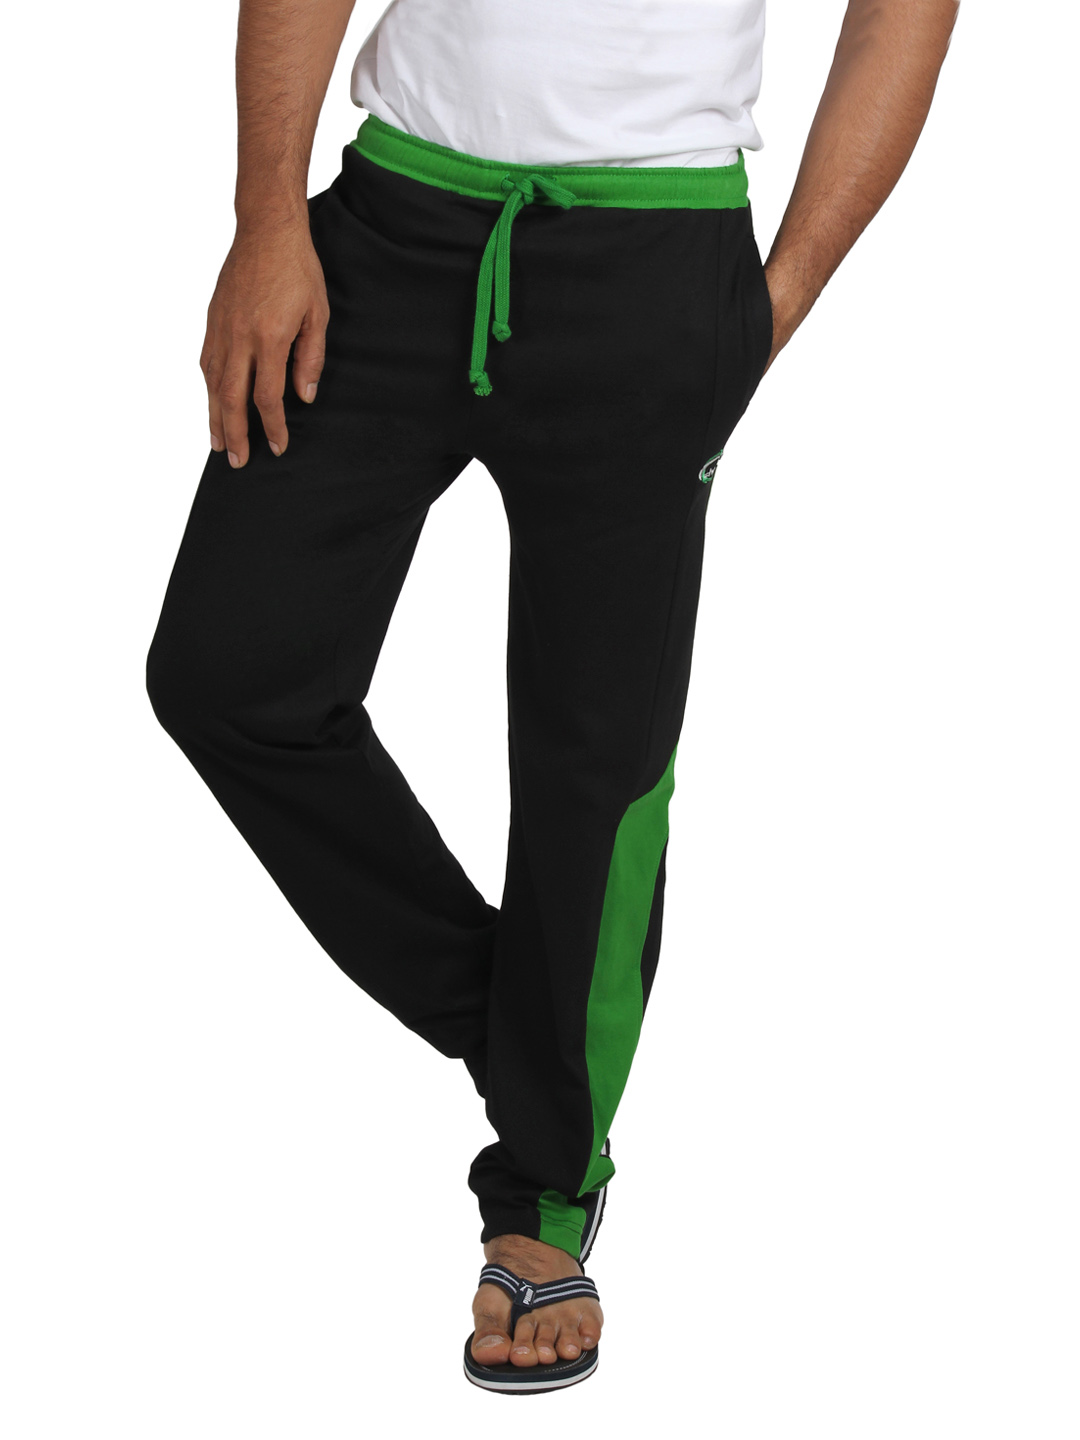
Chromozome Men Black Ranger Lounge Pants
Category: Apparel / Loungewear and Nightwear / Lounge Pants
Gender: Men
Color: Black
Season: Summer 2016
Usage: Sports